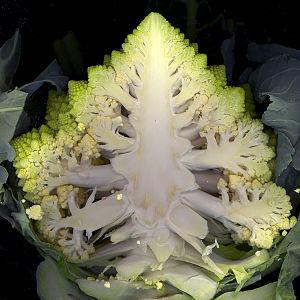
la coupe longitudinale d'un chou Romanesco montre l'arborescence des différents niveaux de l'inflorescence
Le chou romanesco est une variété de chou-fleur originaire de Rome en Italie. Il est aussi appelé « brocoli à pomme ».